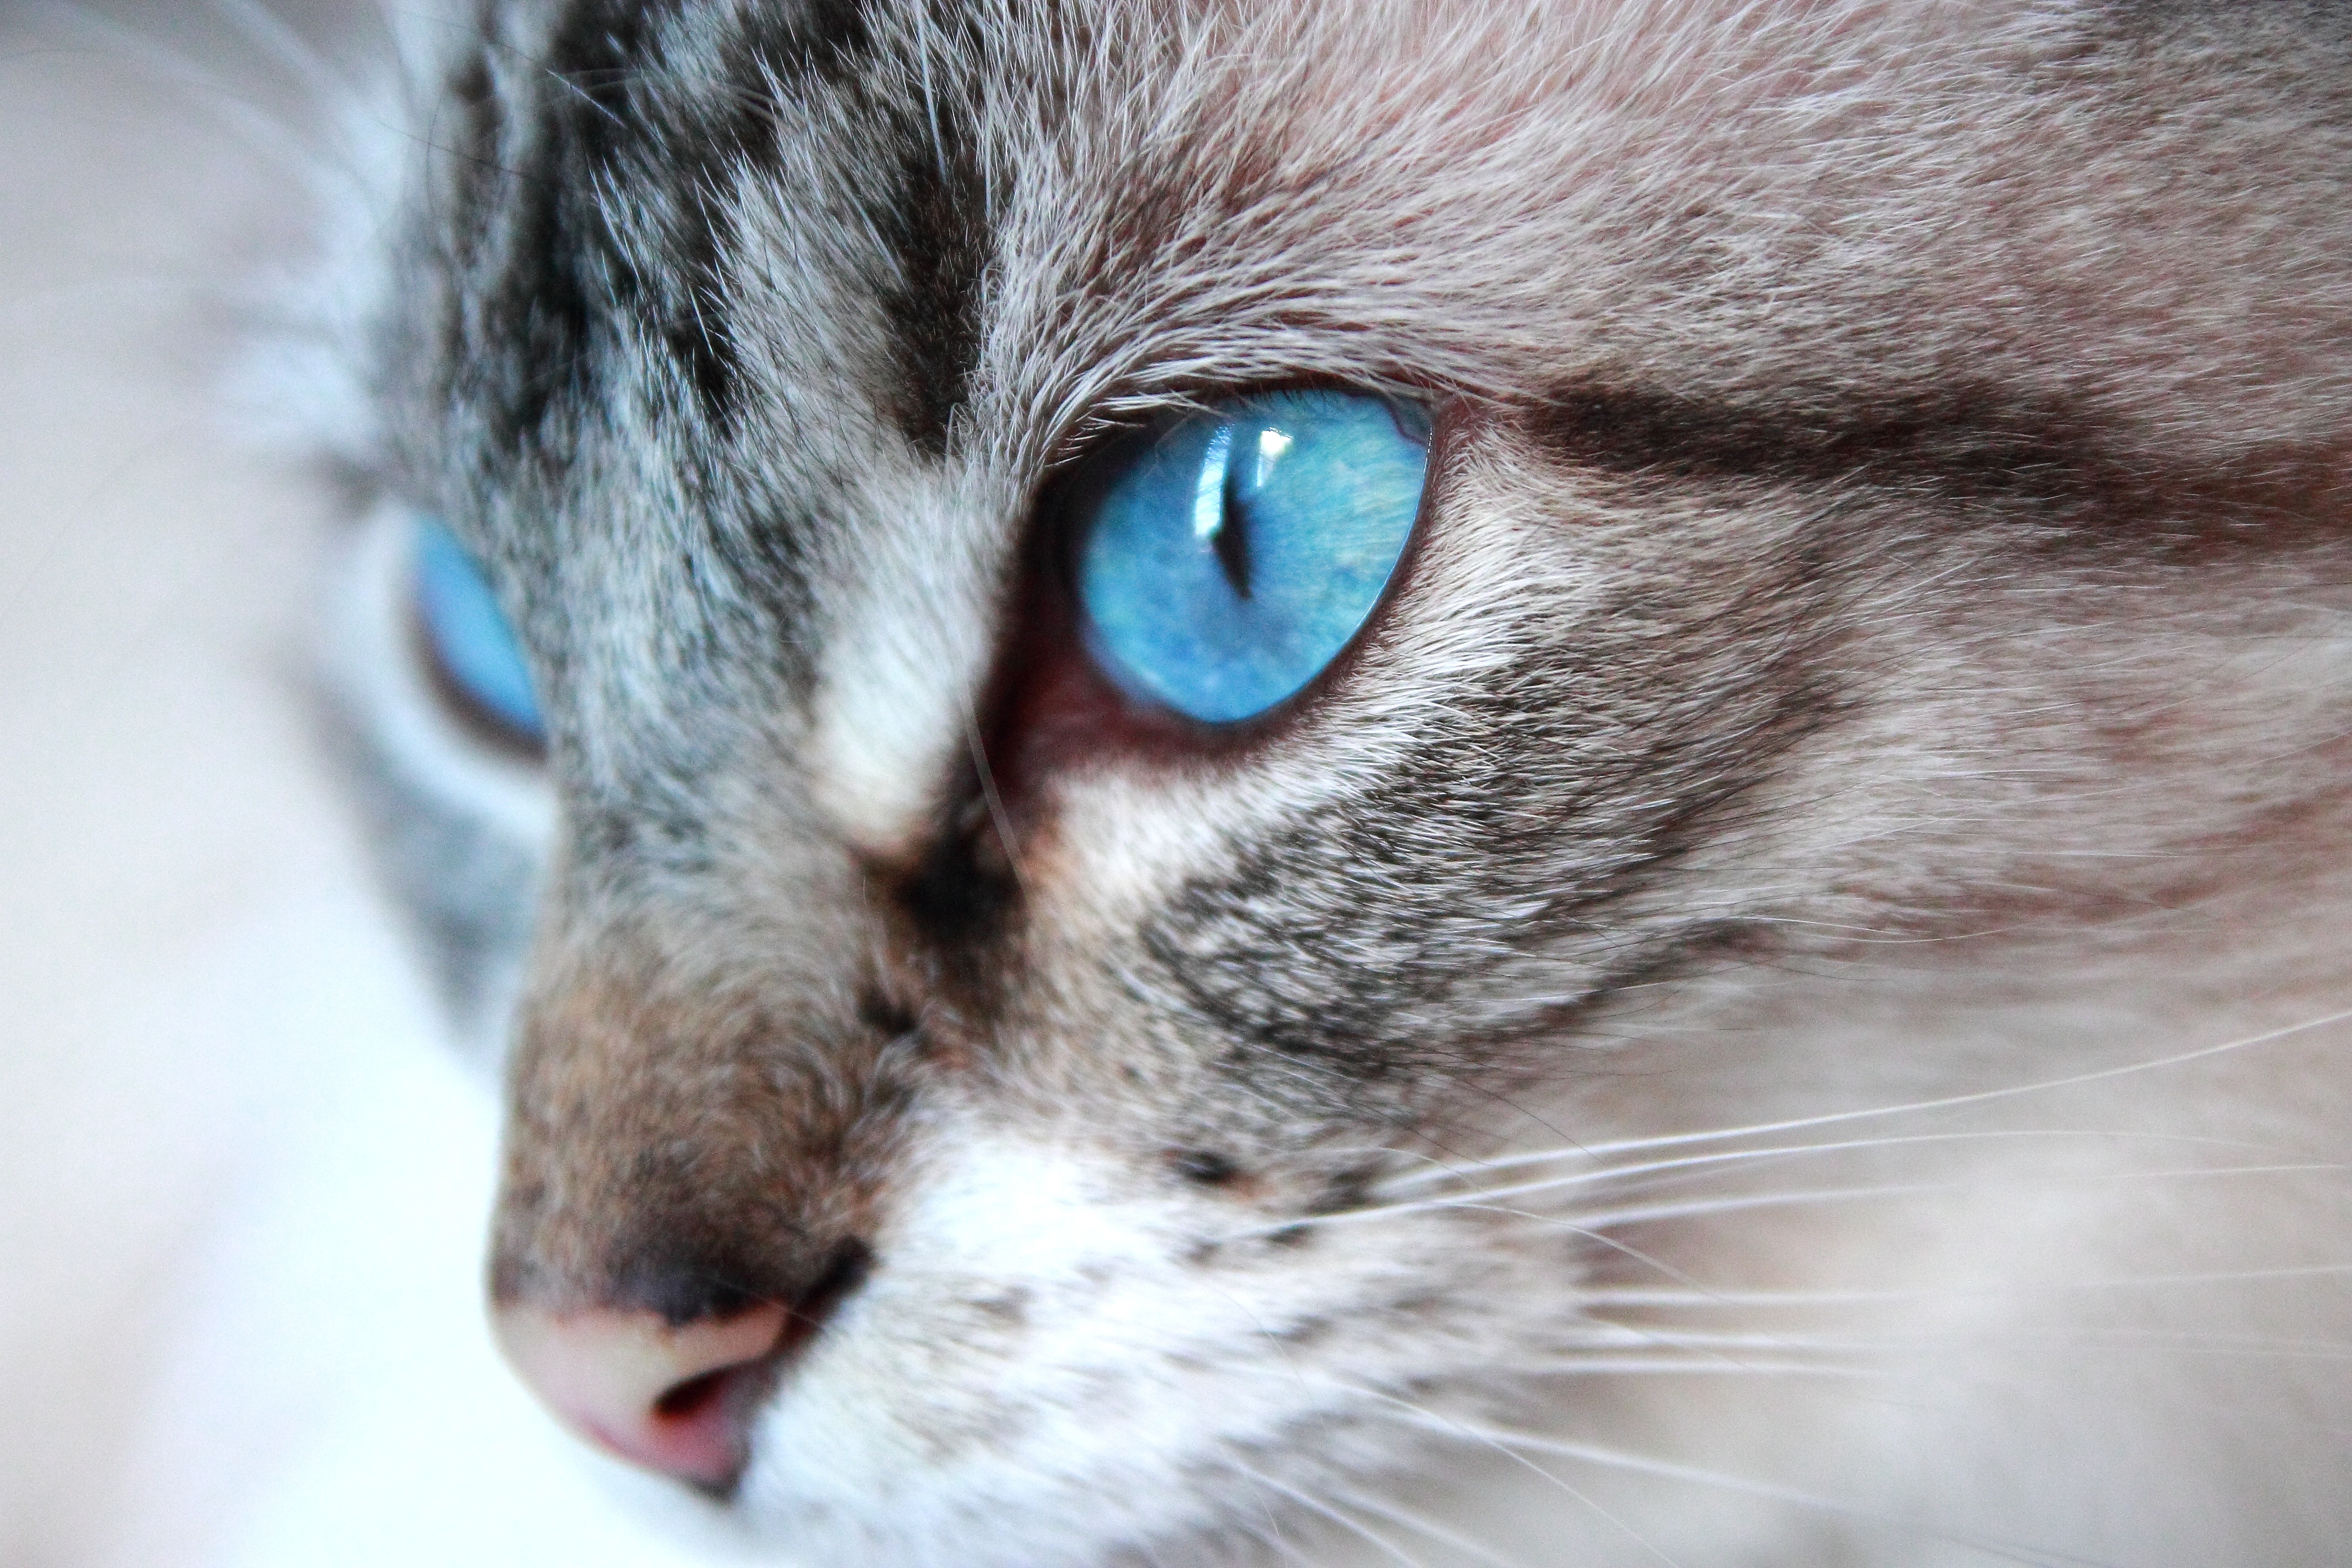
white, animal, pet, fur, fluffy, kitten, cat, feline, mammal, blue, close up, nose, eyes, whiskers, kitty, snout, eye, vertebrate, soft, organ, small to medium sized cats, cat like mammal, domestic short haired cat